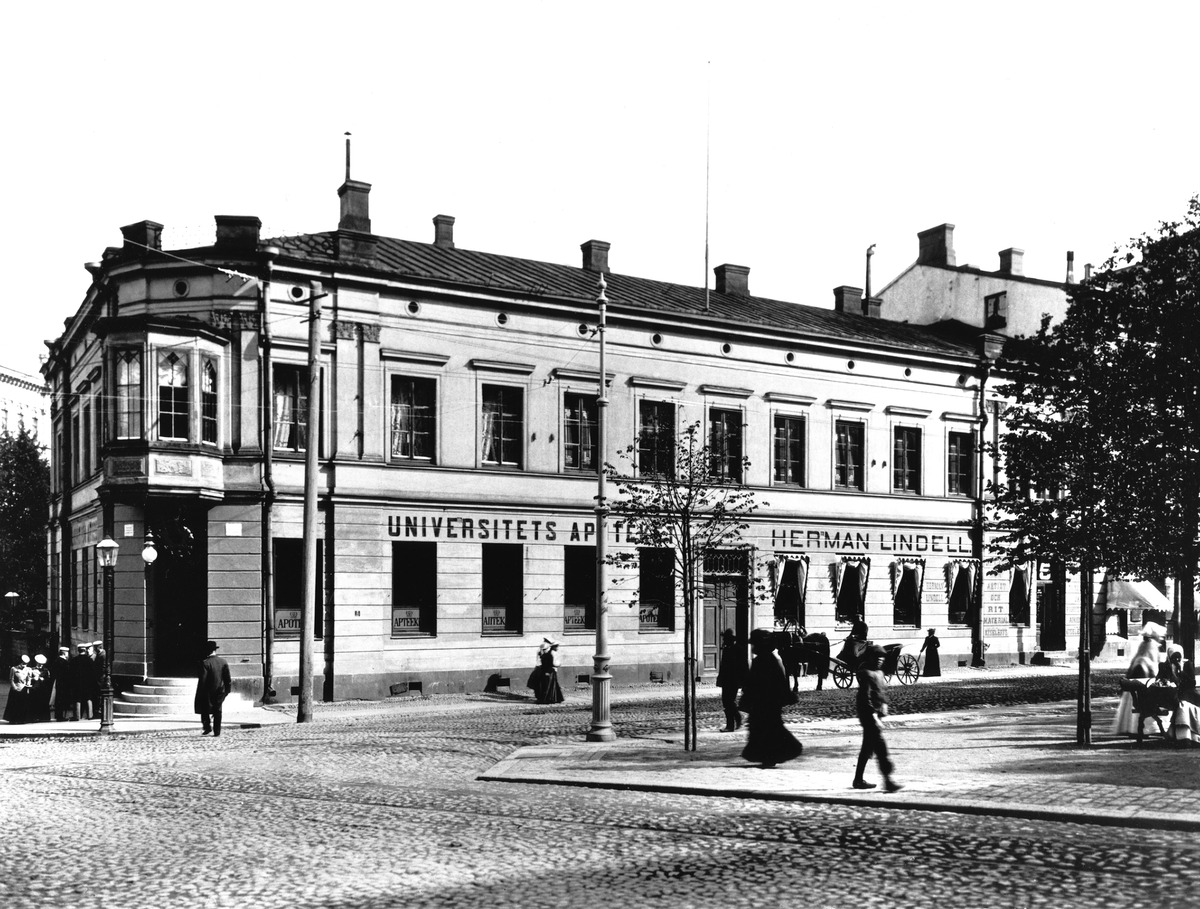
Mannerheimintie 1 (ent
sisällön kuvaus: Mannerheimintie 1 (ent. Itäinen Heikinkatu 5), katunäkymä kuvattuna ennen vuotta 1905. mustavalkoinen
Ajankohta: kuvausaika 1910 -luku
Paikka: Suomi, Uusimaa, Helsinki, Kluuvi Helsinki, Mannerheimintie 1
Aiheet: kadut, rakennukset liikerakennukset, hevosajoneuvot, jalankulkijat